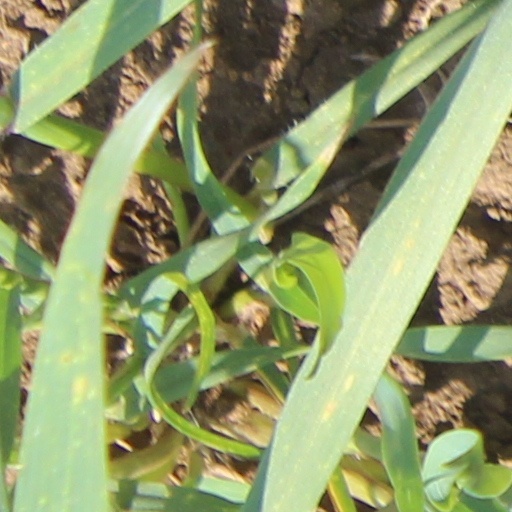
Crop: wheat